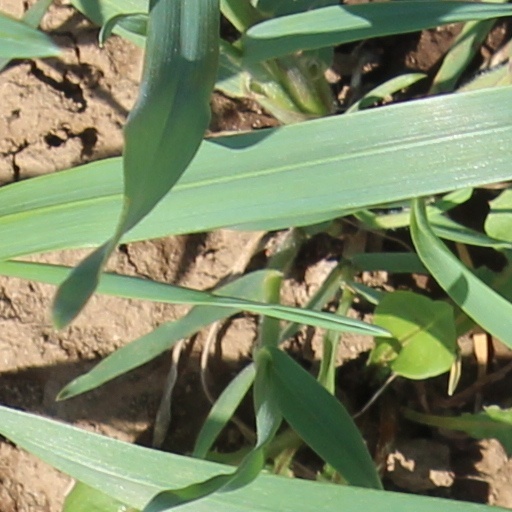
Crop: wheat